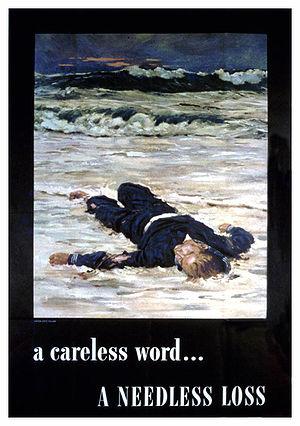
La propagande américaine durant la Seconde Guerre mondiale est utilisée pour accroître le soutien à la guerre et souligner la détermination des Alliés à obtenir la victoire. L'utilisation d'un large éventail de médias, la haine de l'ennemi fomentée par les propagandistes et le soutien aux alliés des États-Unis, exhorte le grand public à un plus grand effort pour aider la production de guerre et les jardins de la victoire, persuade les gens d'économiser une partie de leurs matériaux de sorte que davantage peuvent être utilisés pour l'effort de guerre et d'acheter des obligations de guerre. Le patriotisme devient le thème central de la publicité tout au long de la guerre tandis que des campagnes à grande échelle sont lancées pour vendre des obligations de guerre, promouvoir l'efficacité dans les usines, réduire les rumeurs malfaisantes et maintenir le moral des civils. La guerre renforce le rôle de l'industrie de la publicité dans la société américaine, détournant ainsi les critiques antérieures.